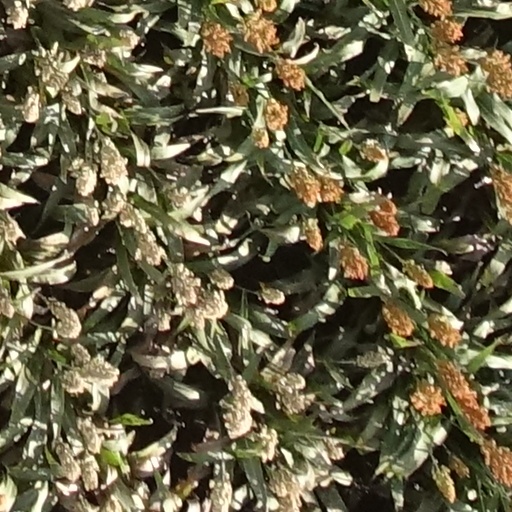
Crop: sorghum